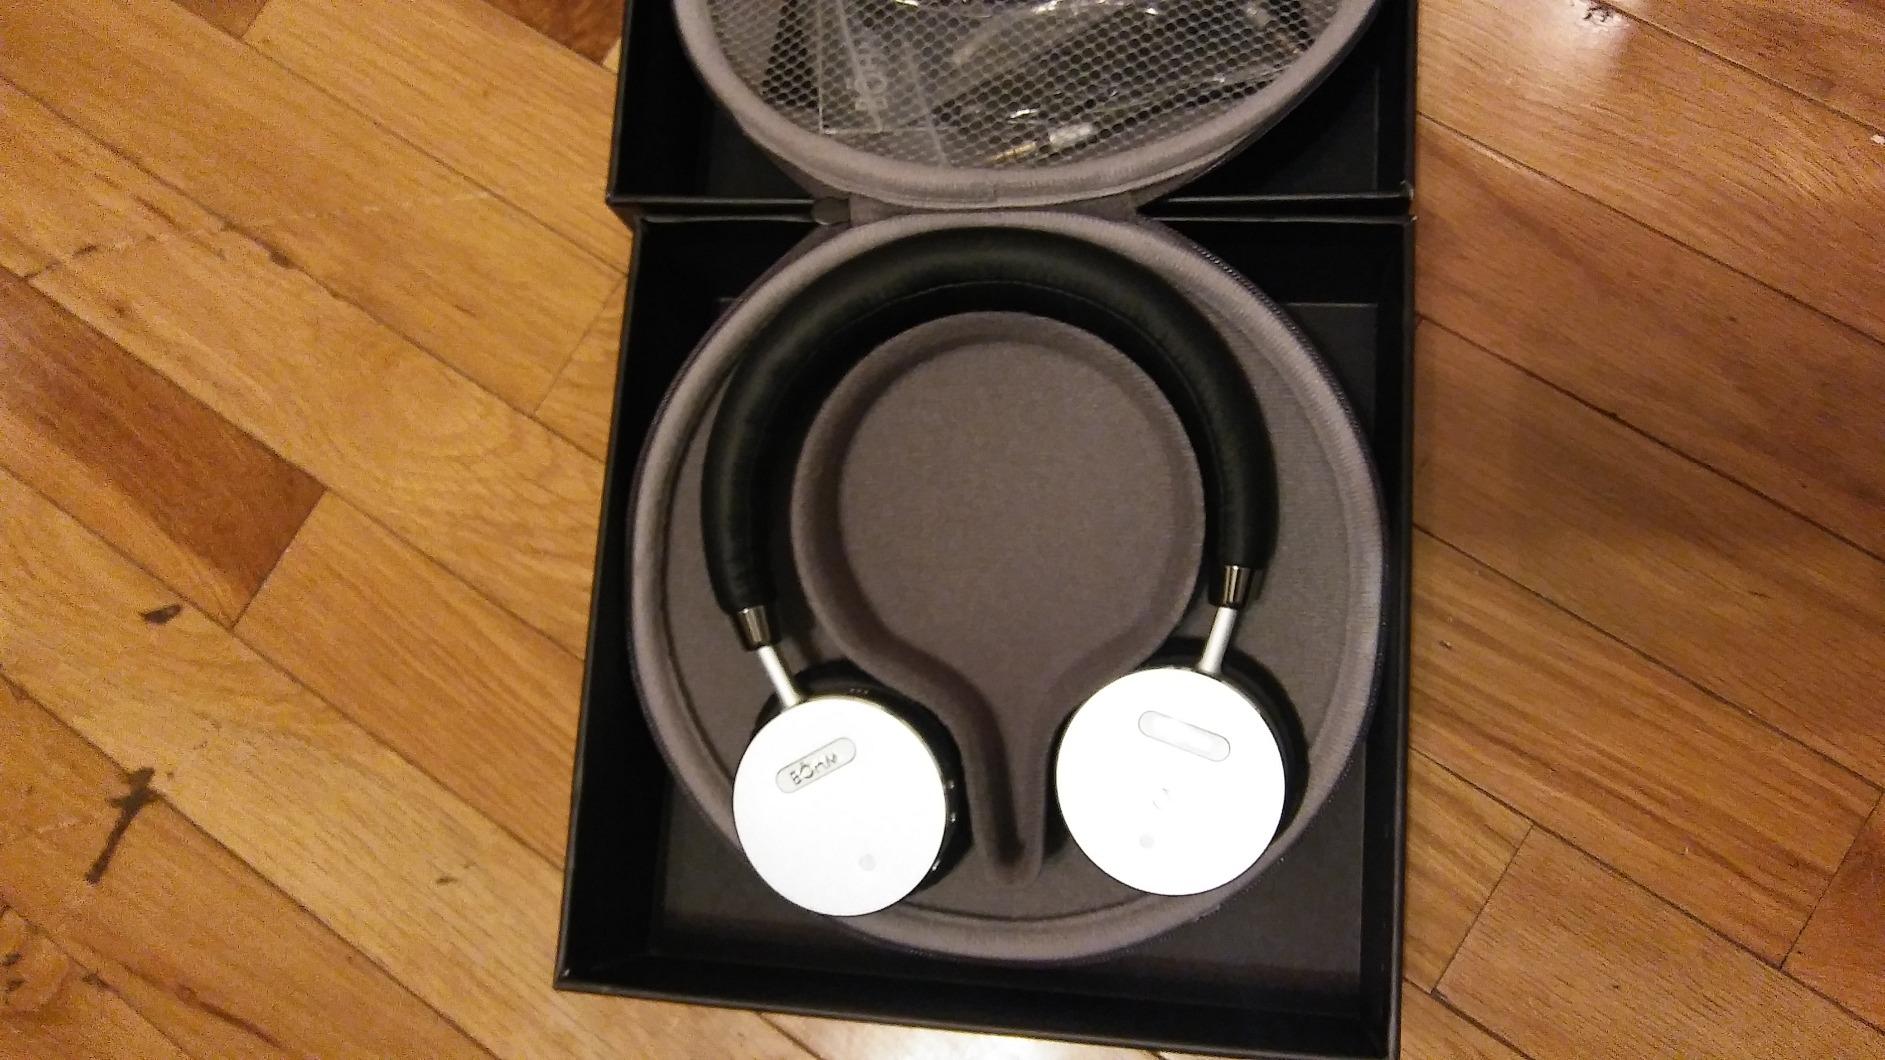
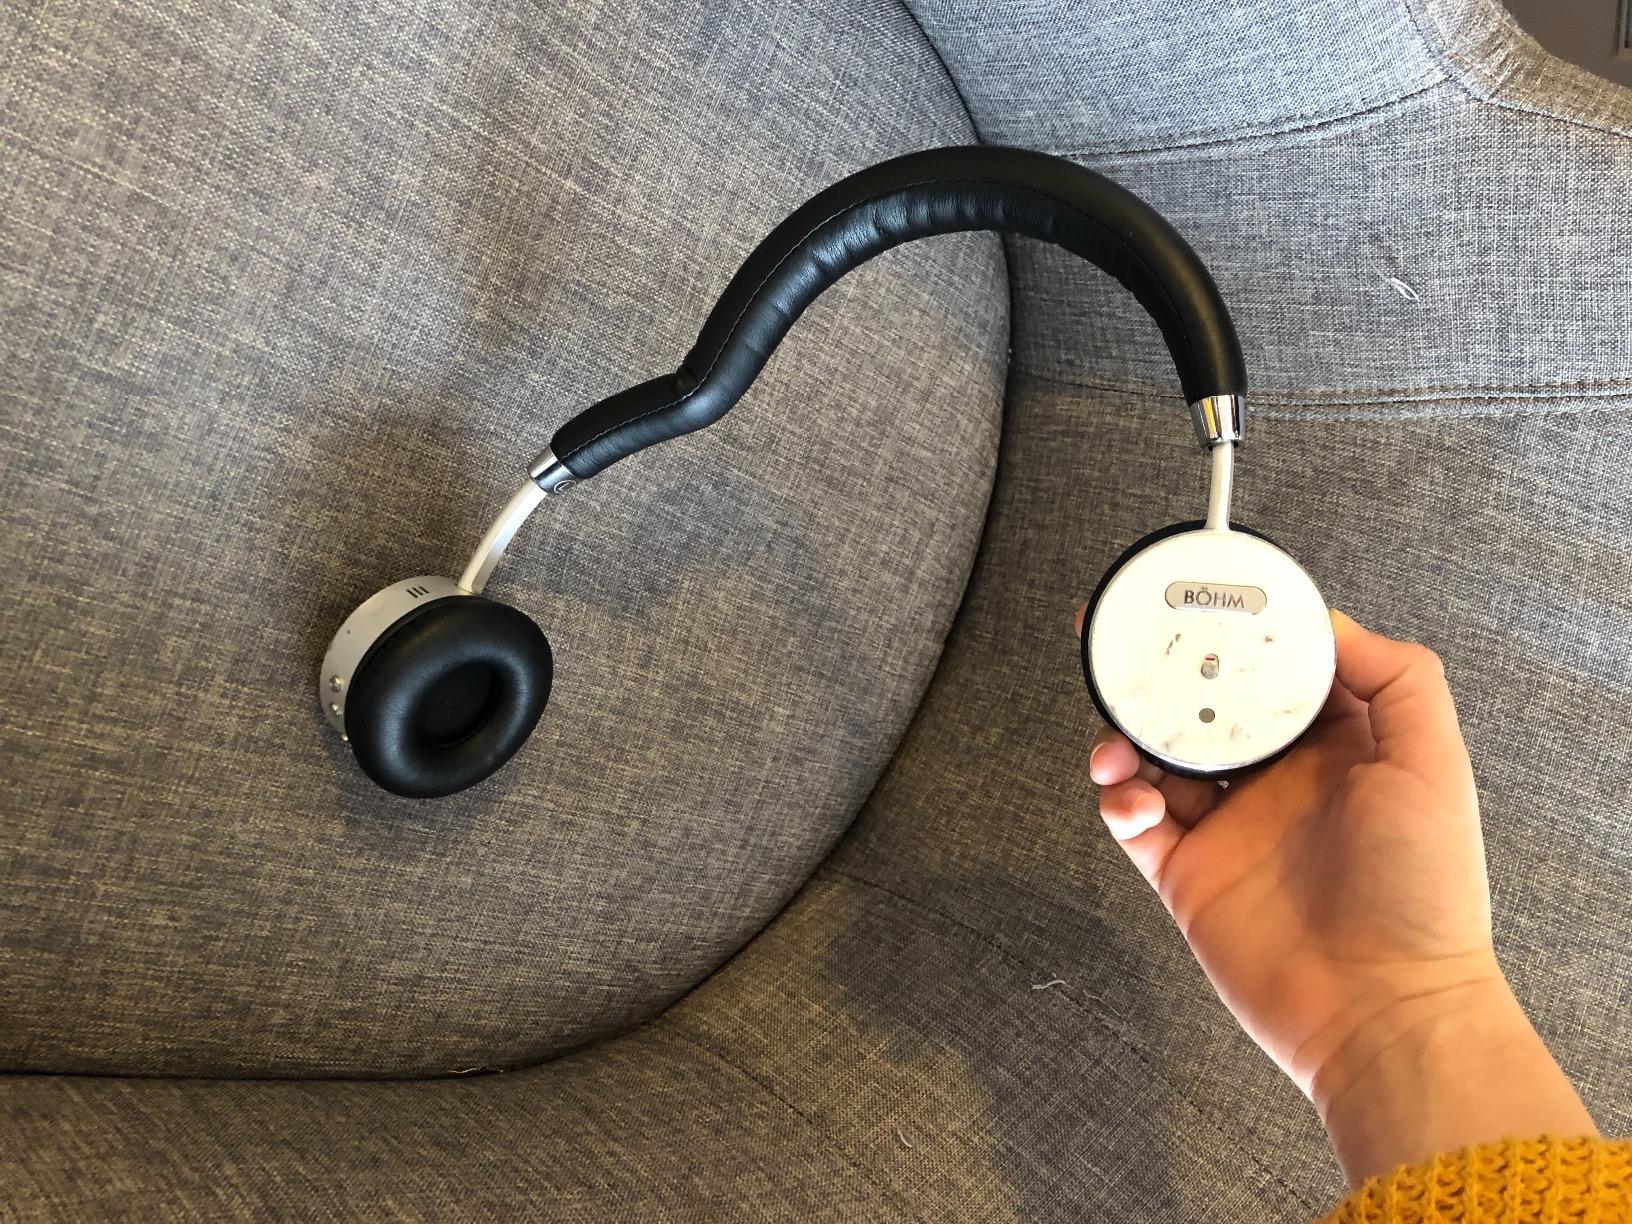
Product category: headphones
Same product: yes